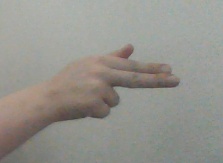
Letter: ghain